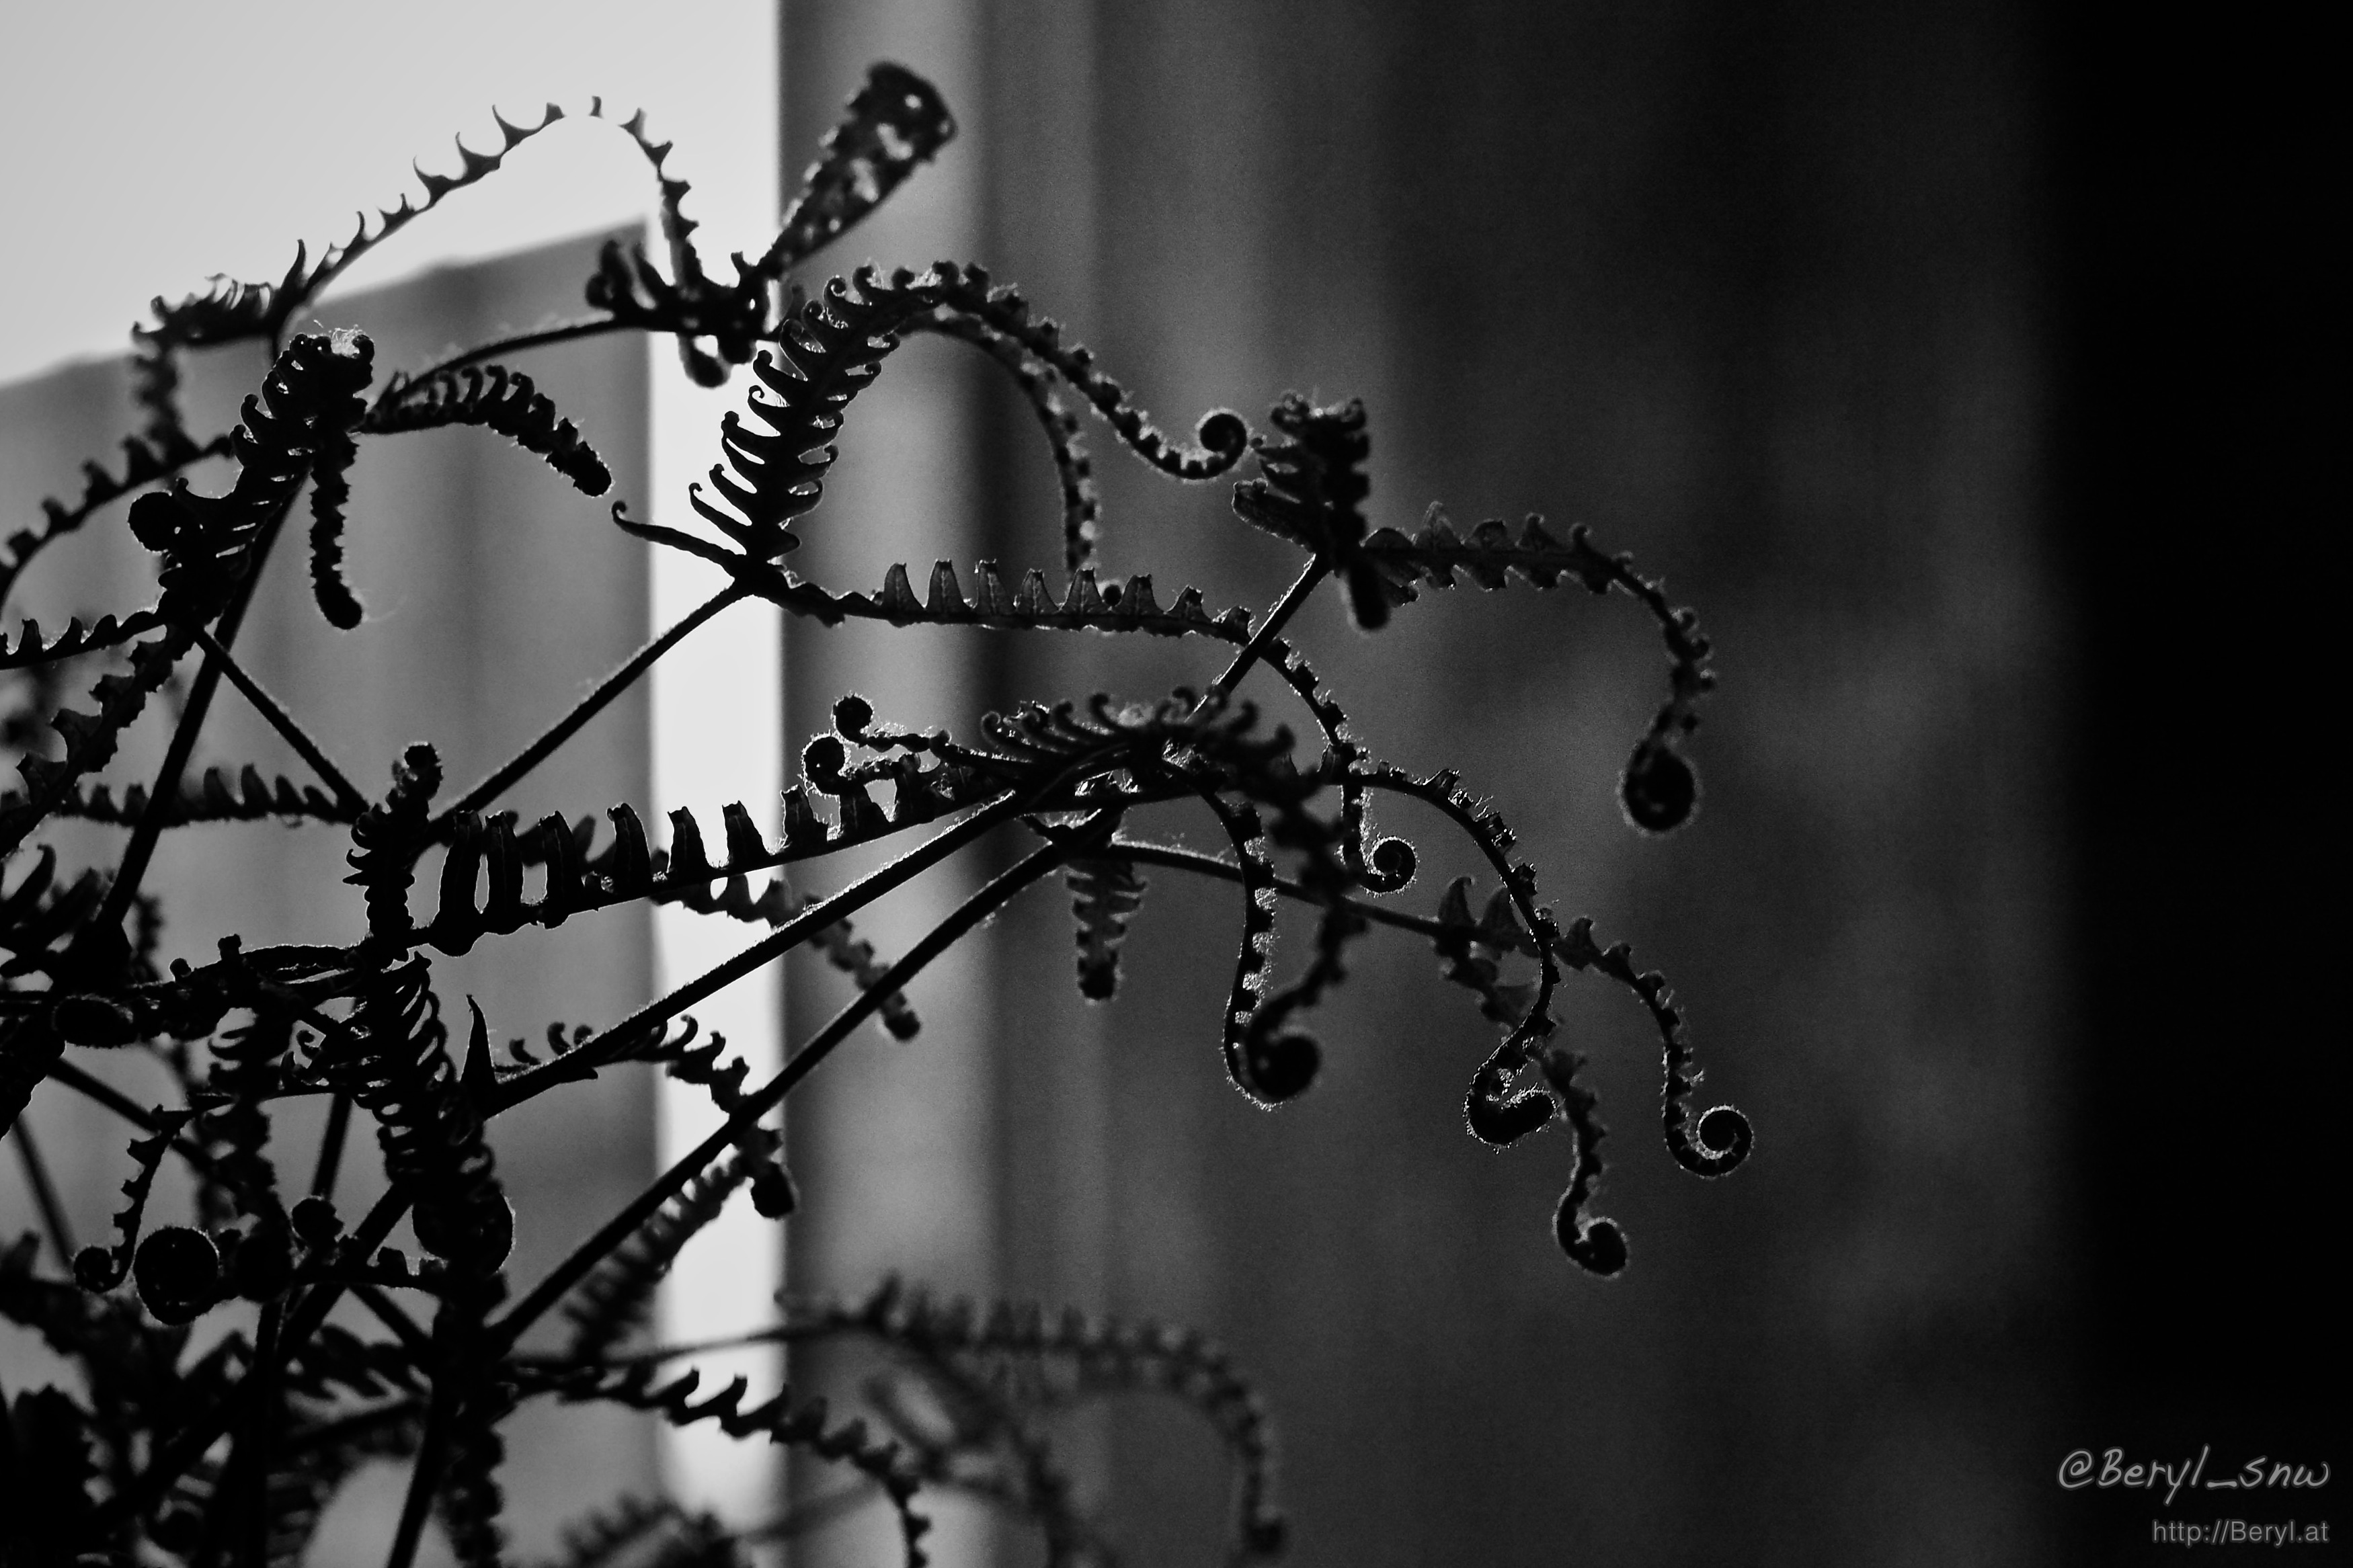
branch, sharp, dew, black and white, photography, leaf, flower, line, darkness, rough, nikon, black, monochrome, plants, twig, close up, bw, blackandwhite, 28, detailed, backlit, d7100, highcontrast, 1755, moisture, macro photography, monochrome photography